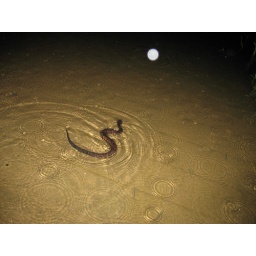
Found in emergent (partly submerged) grasses just off cement boat landing on lake in SW Arkansas.